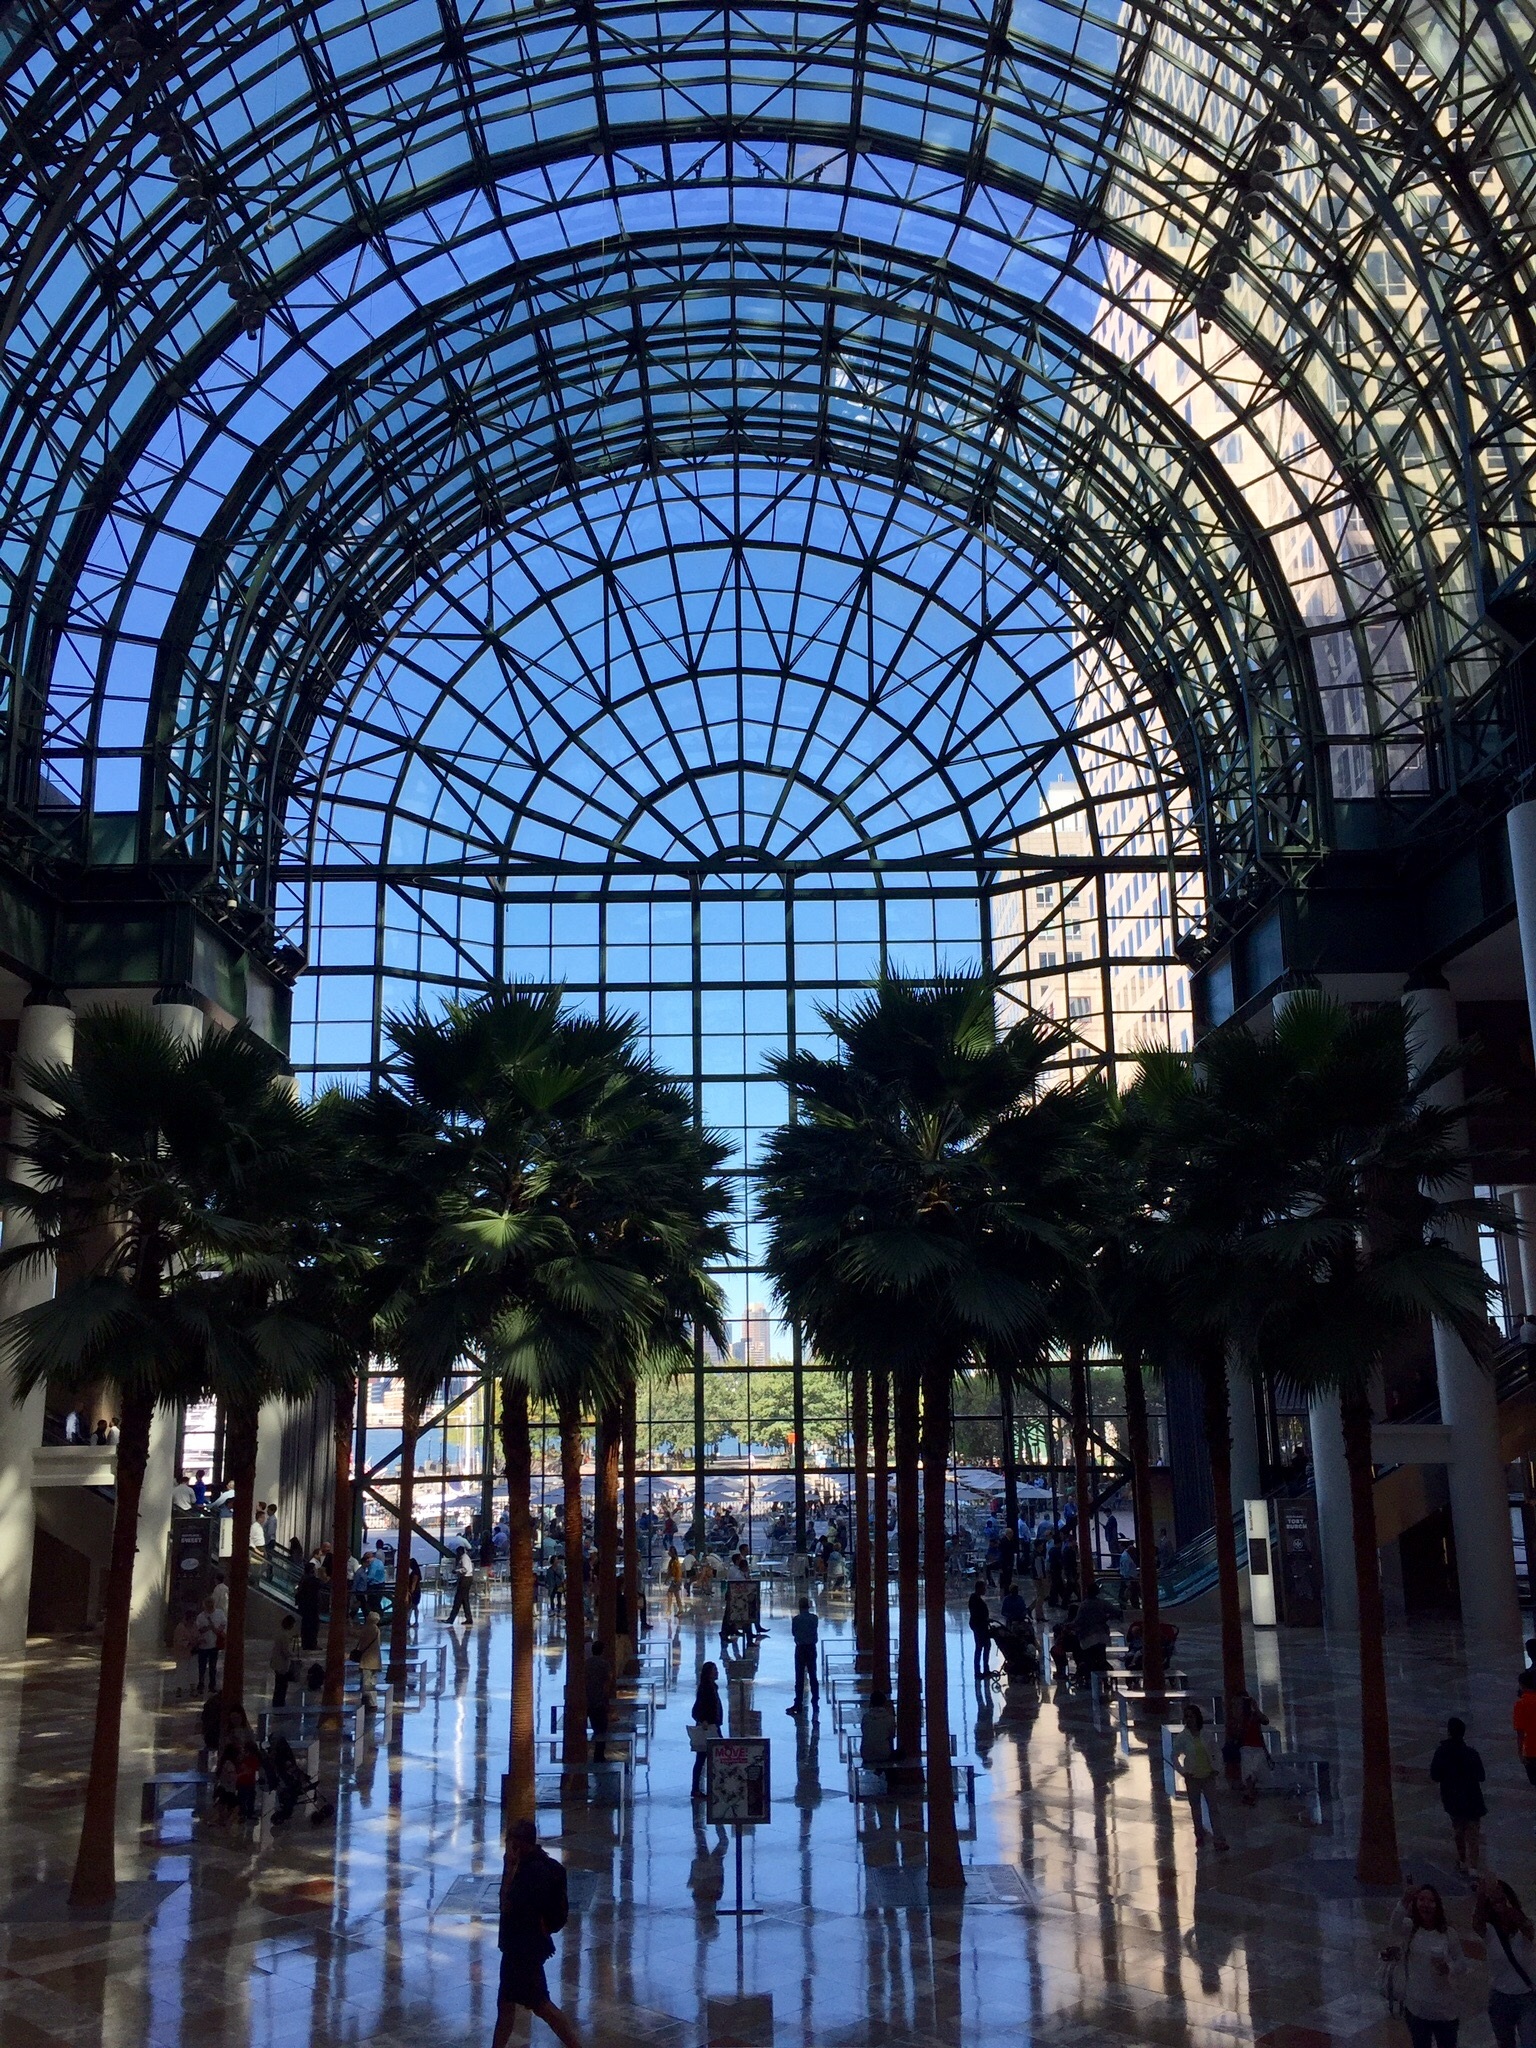
architecture, building, city, new york, cityscape, arch, plaza, landmark, symmetry, arcade, tourist attraction, dome, shopping centre, urban area, winter garden